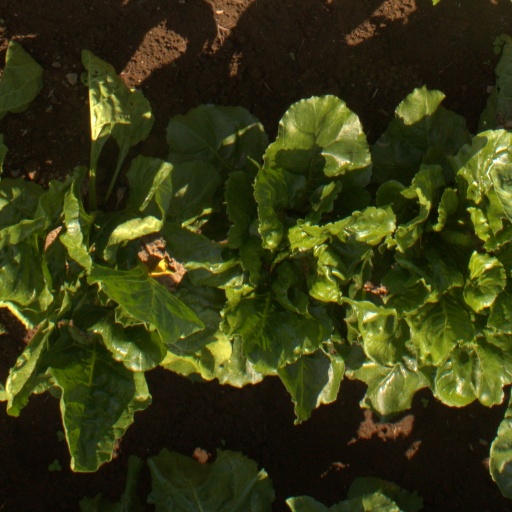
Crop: sugar beet